History of the Song dynasty

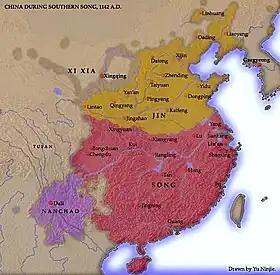
Southern Song in 1142.

After Fan Zhongyan, there was Chancellor Wang Anshi (1021–1086). The new nineteen-year-old Emperor Shenzong (r. 1067–1085) had an instant liking of Wang Anshi when he submitted a long memorial to the throne that criticized the practices of state schools and the examination system itself. With Wang as his new chancellor, he quickly implemented Wang's New Policies, which evoked some heated reaction from the conservative base. Along with the Baojia system of a community-based law enforcement, the New Policies included: